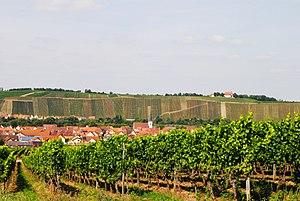
Nordheim am Main est une commune de Bavière, située dans l'arrondissement de Kitzingen, dans le district de Basse-Franconie.